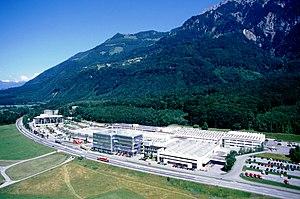
Le groupe Hilti est une société fondée au Liechtenstein qui produit et vend des outils destinés aux professionnels de la construction et du bâtiment. Hilti est présent dans plus de 120 pays dans le monde, avec des usines et des centres de développement en Europe, en Asie et en Amérique du Sud.